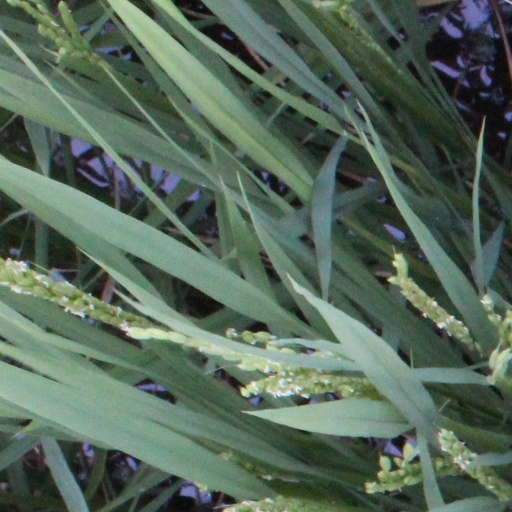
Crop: rice